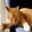
Label: cat